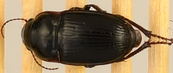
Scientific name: Euryderus grossus
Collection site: Central Plains Experimental Range NEON (CPER), plot CPER_003